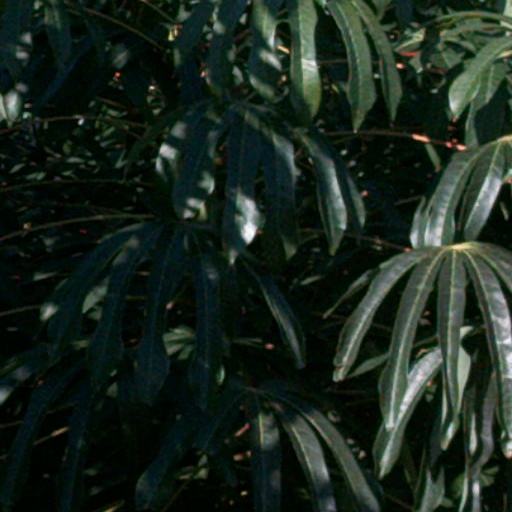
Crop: cassava